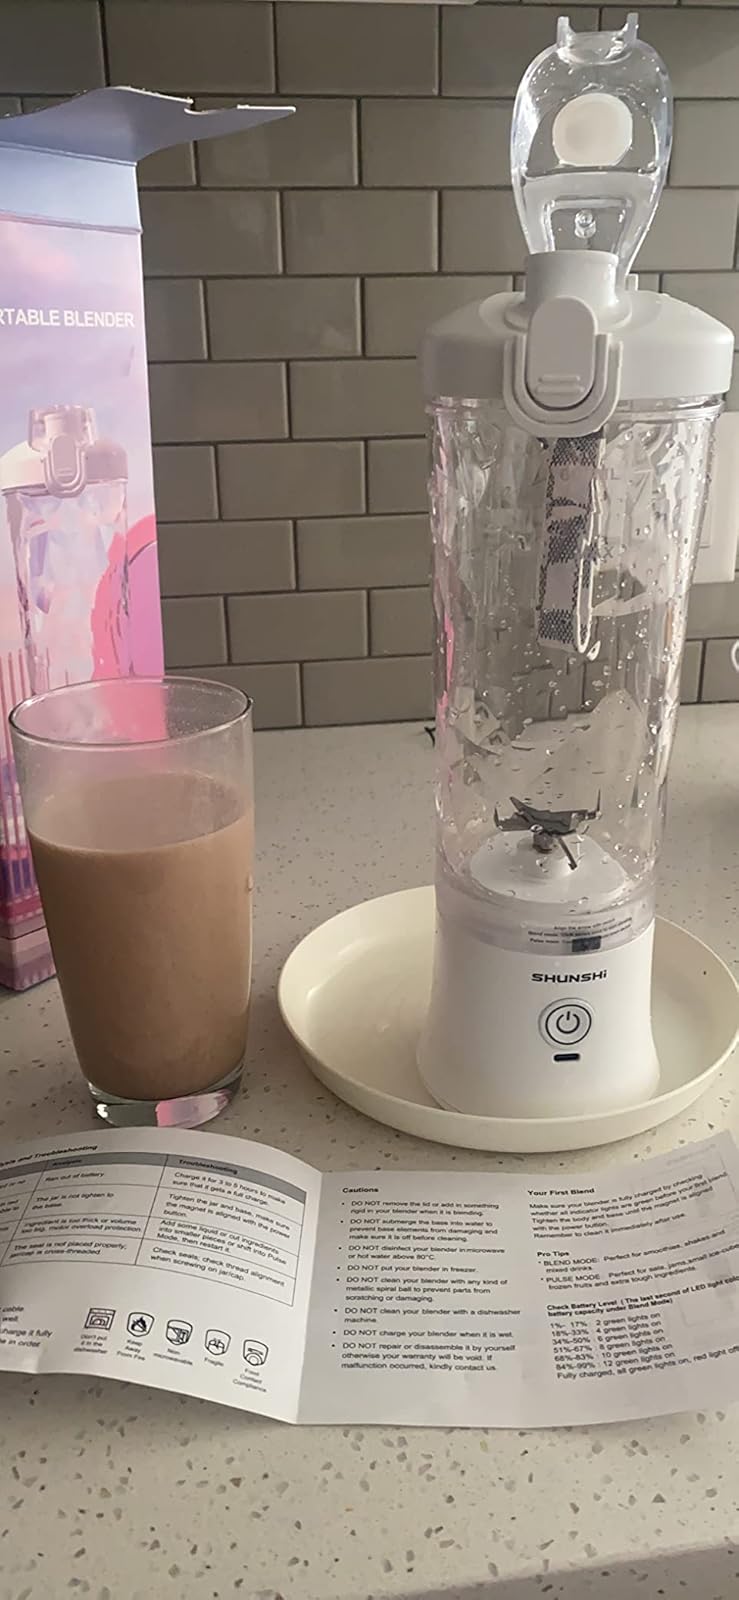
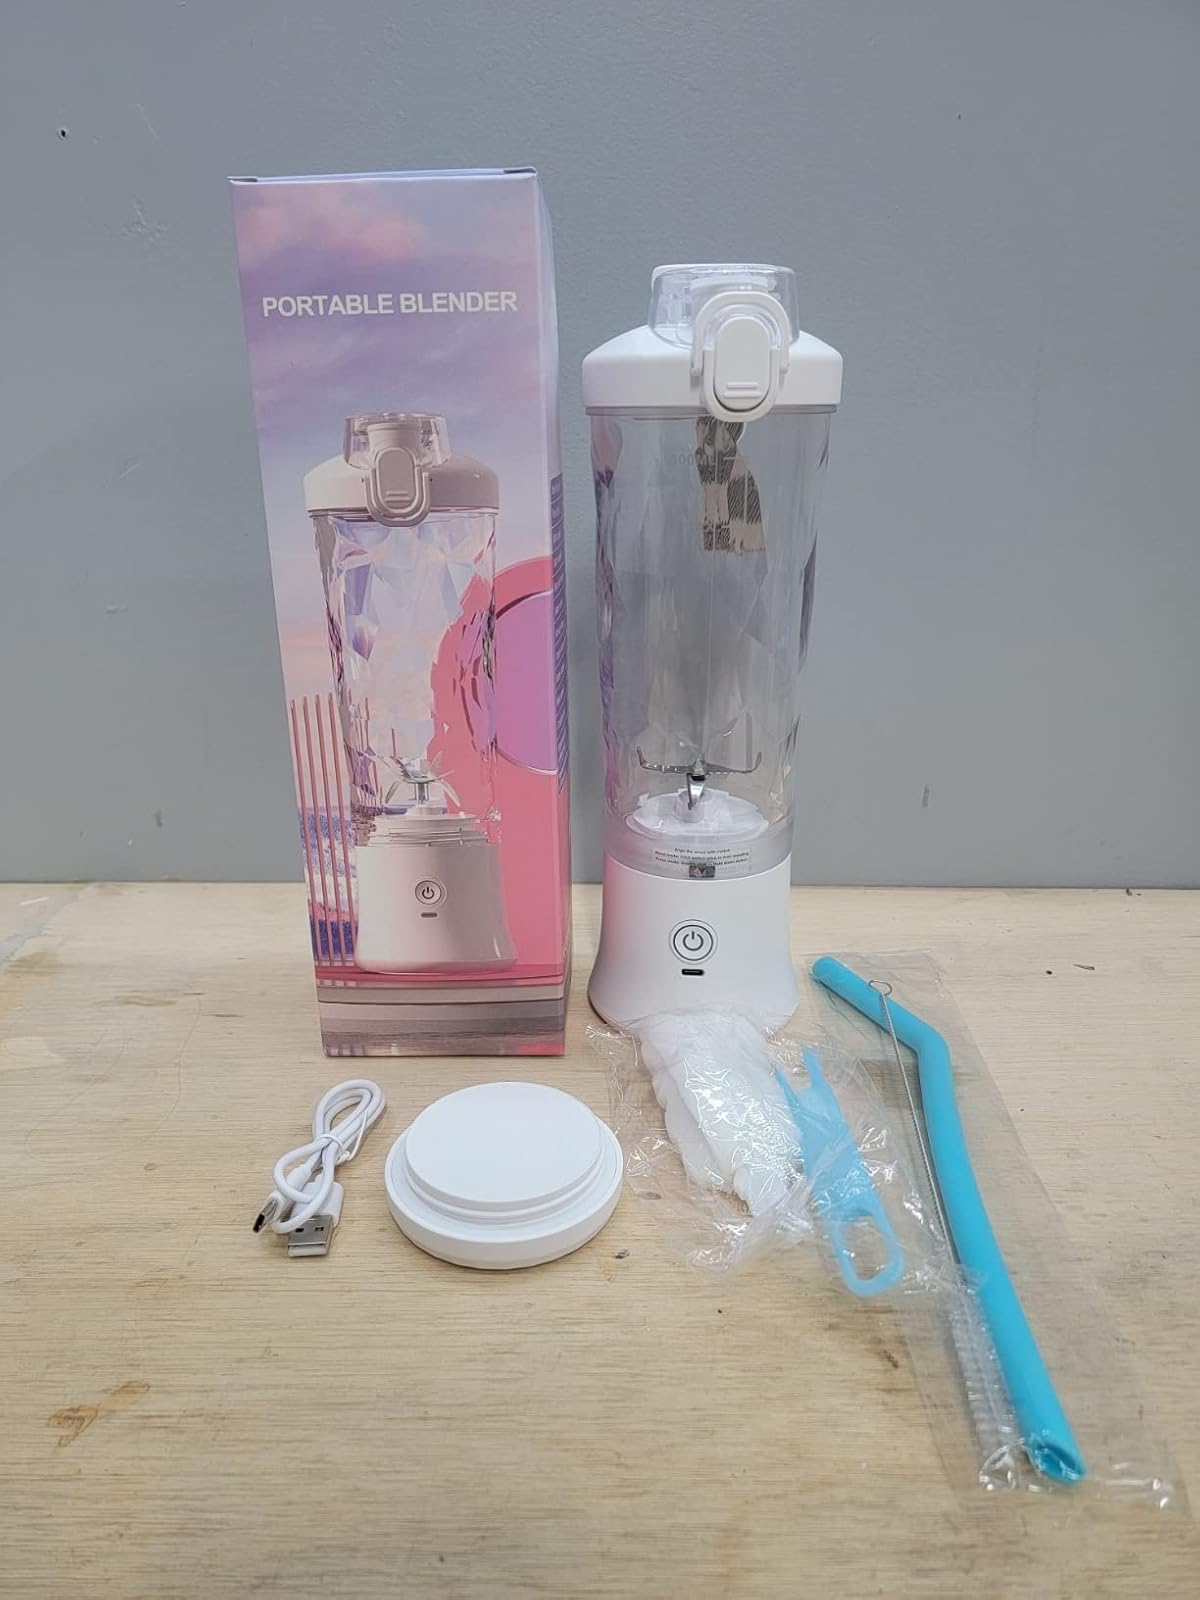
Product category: items_blender
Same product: yes